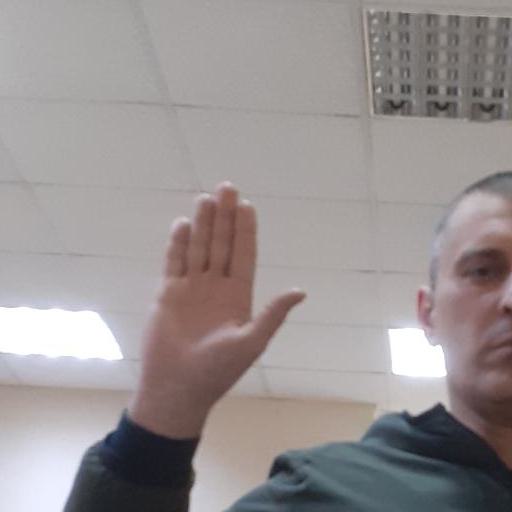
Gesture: stop